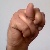
The image shows a hand gesture representing the letter 'N' in Indian Sign Language.